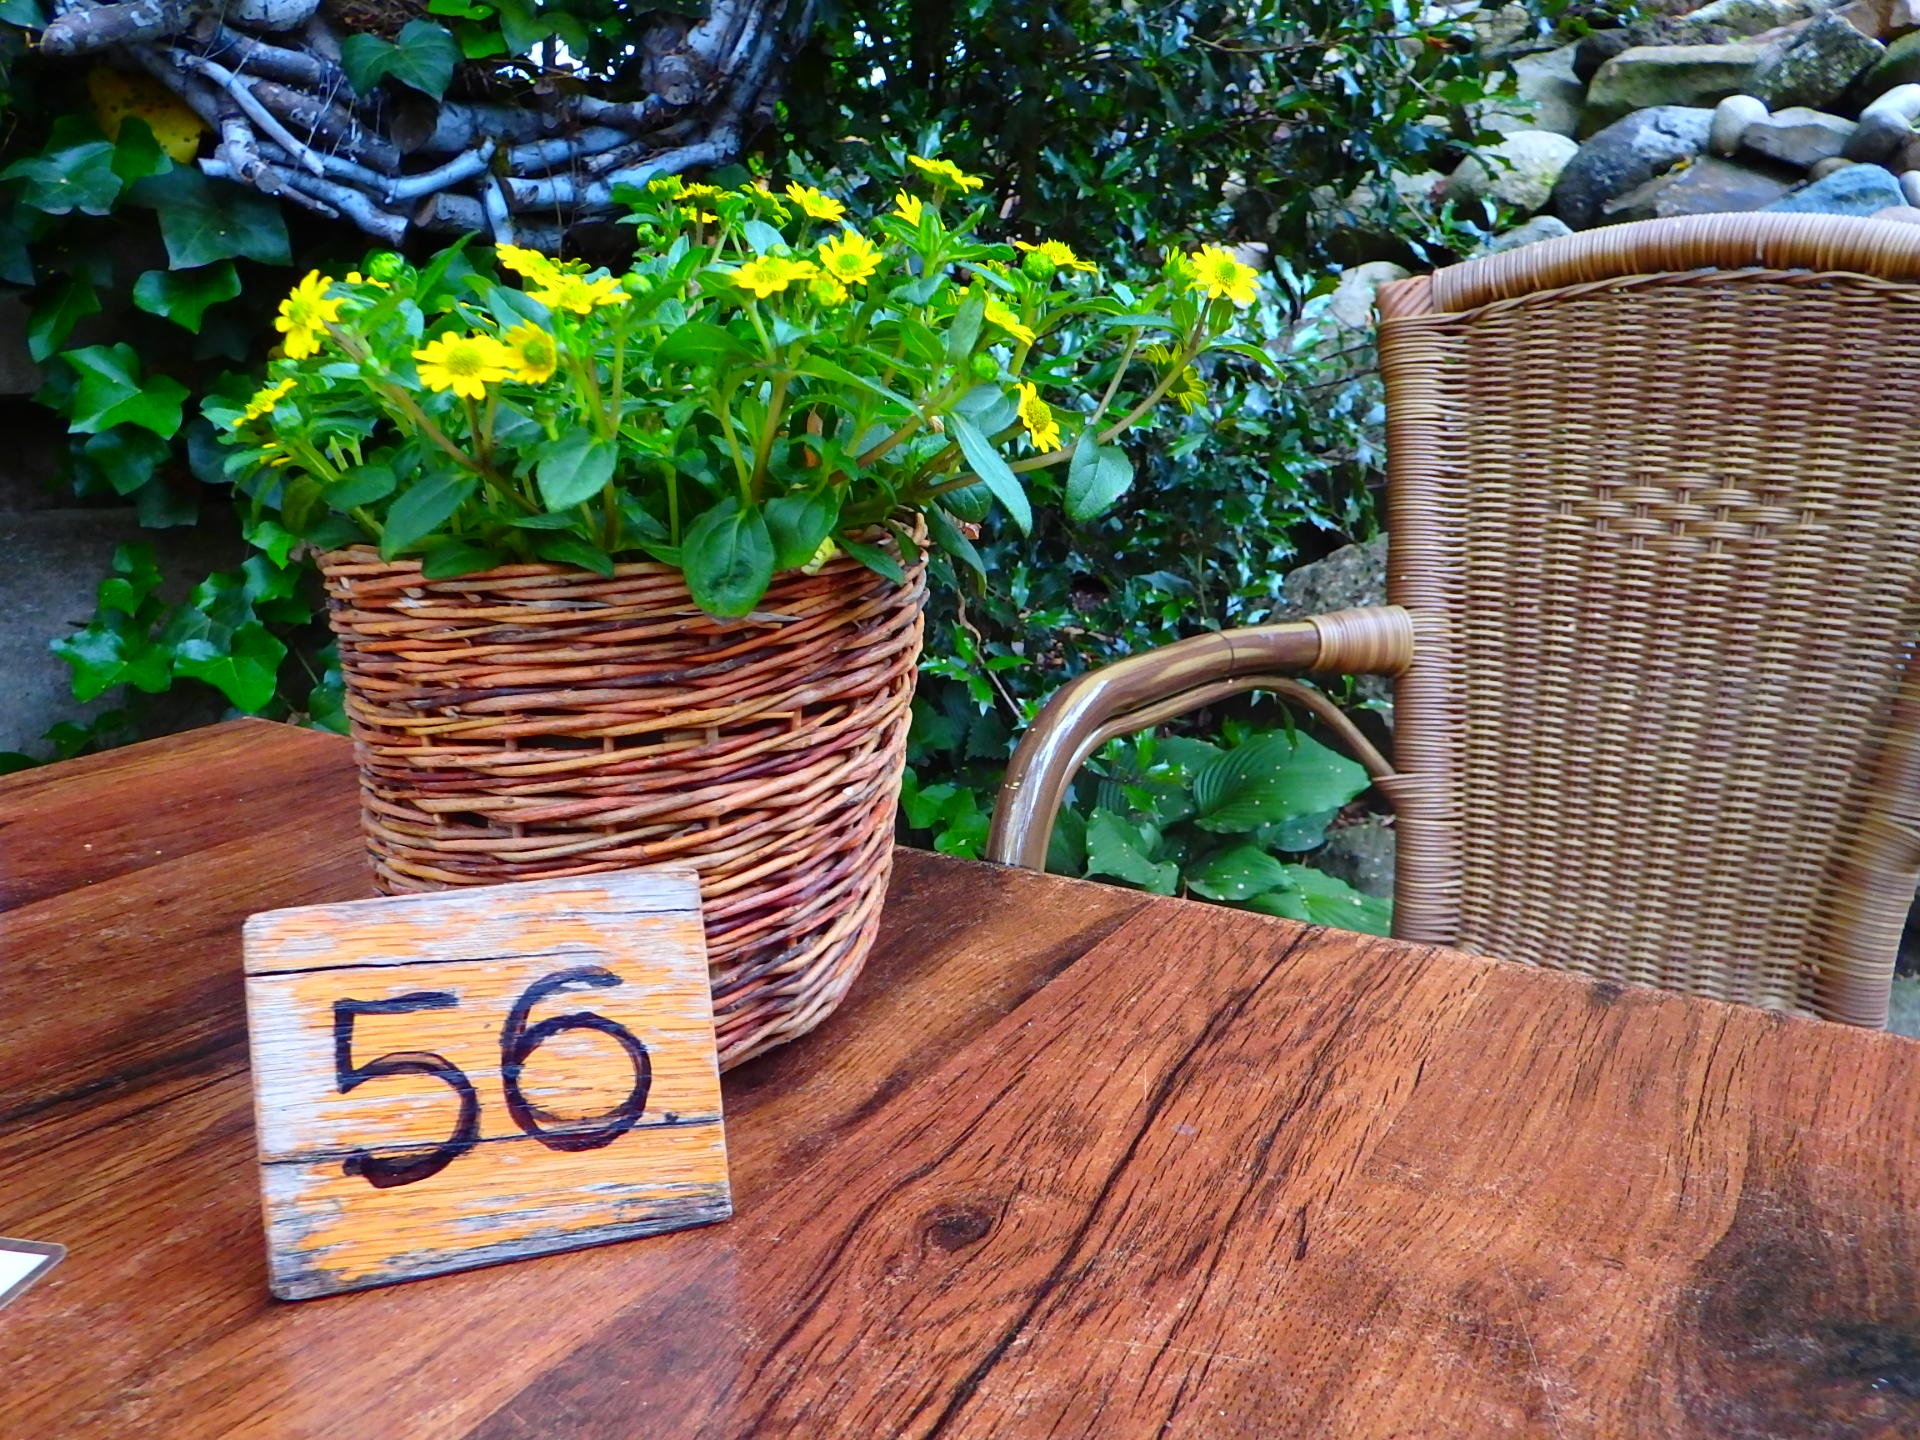
table, nature, plant, wood, lawn, flower, bloom, chair, sign, spring, color, backyard, furniture, yellow, garden, plants, flower pot, netherlands, hardwood, flowerpot, yellow flowers, man made object